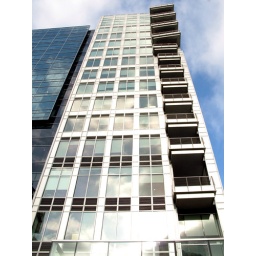
newly constructed high rises tower over historic buildings in the east village.